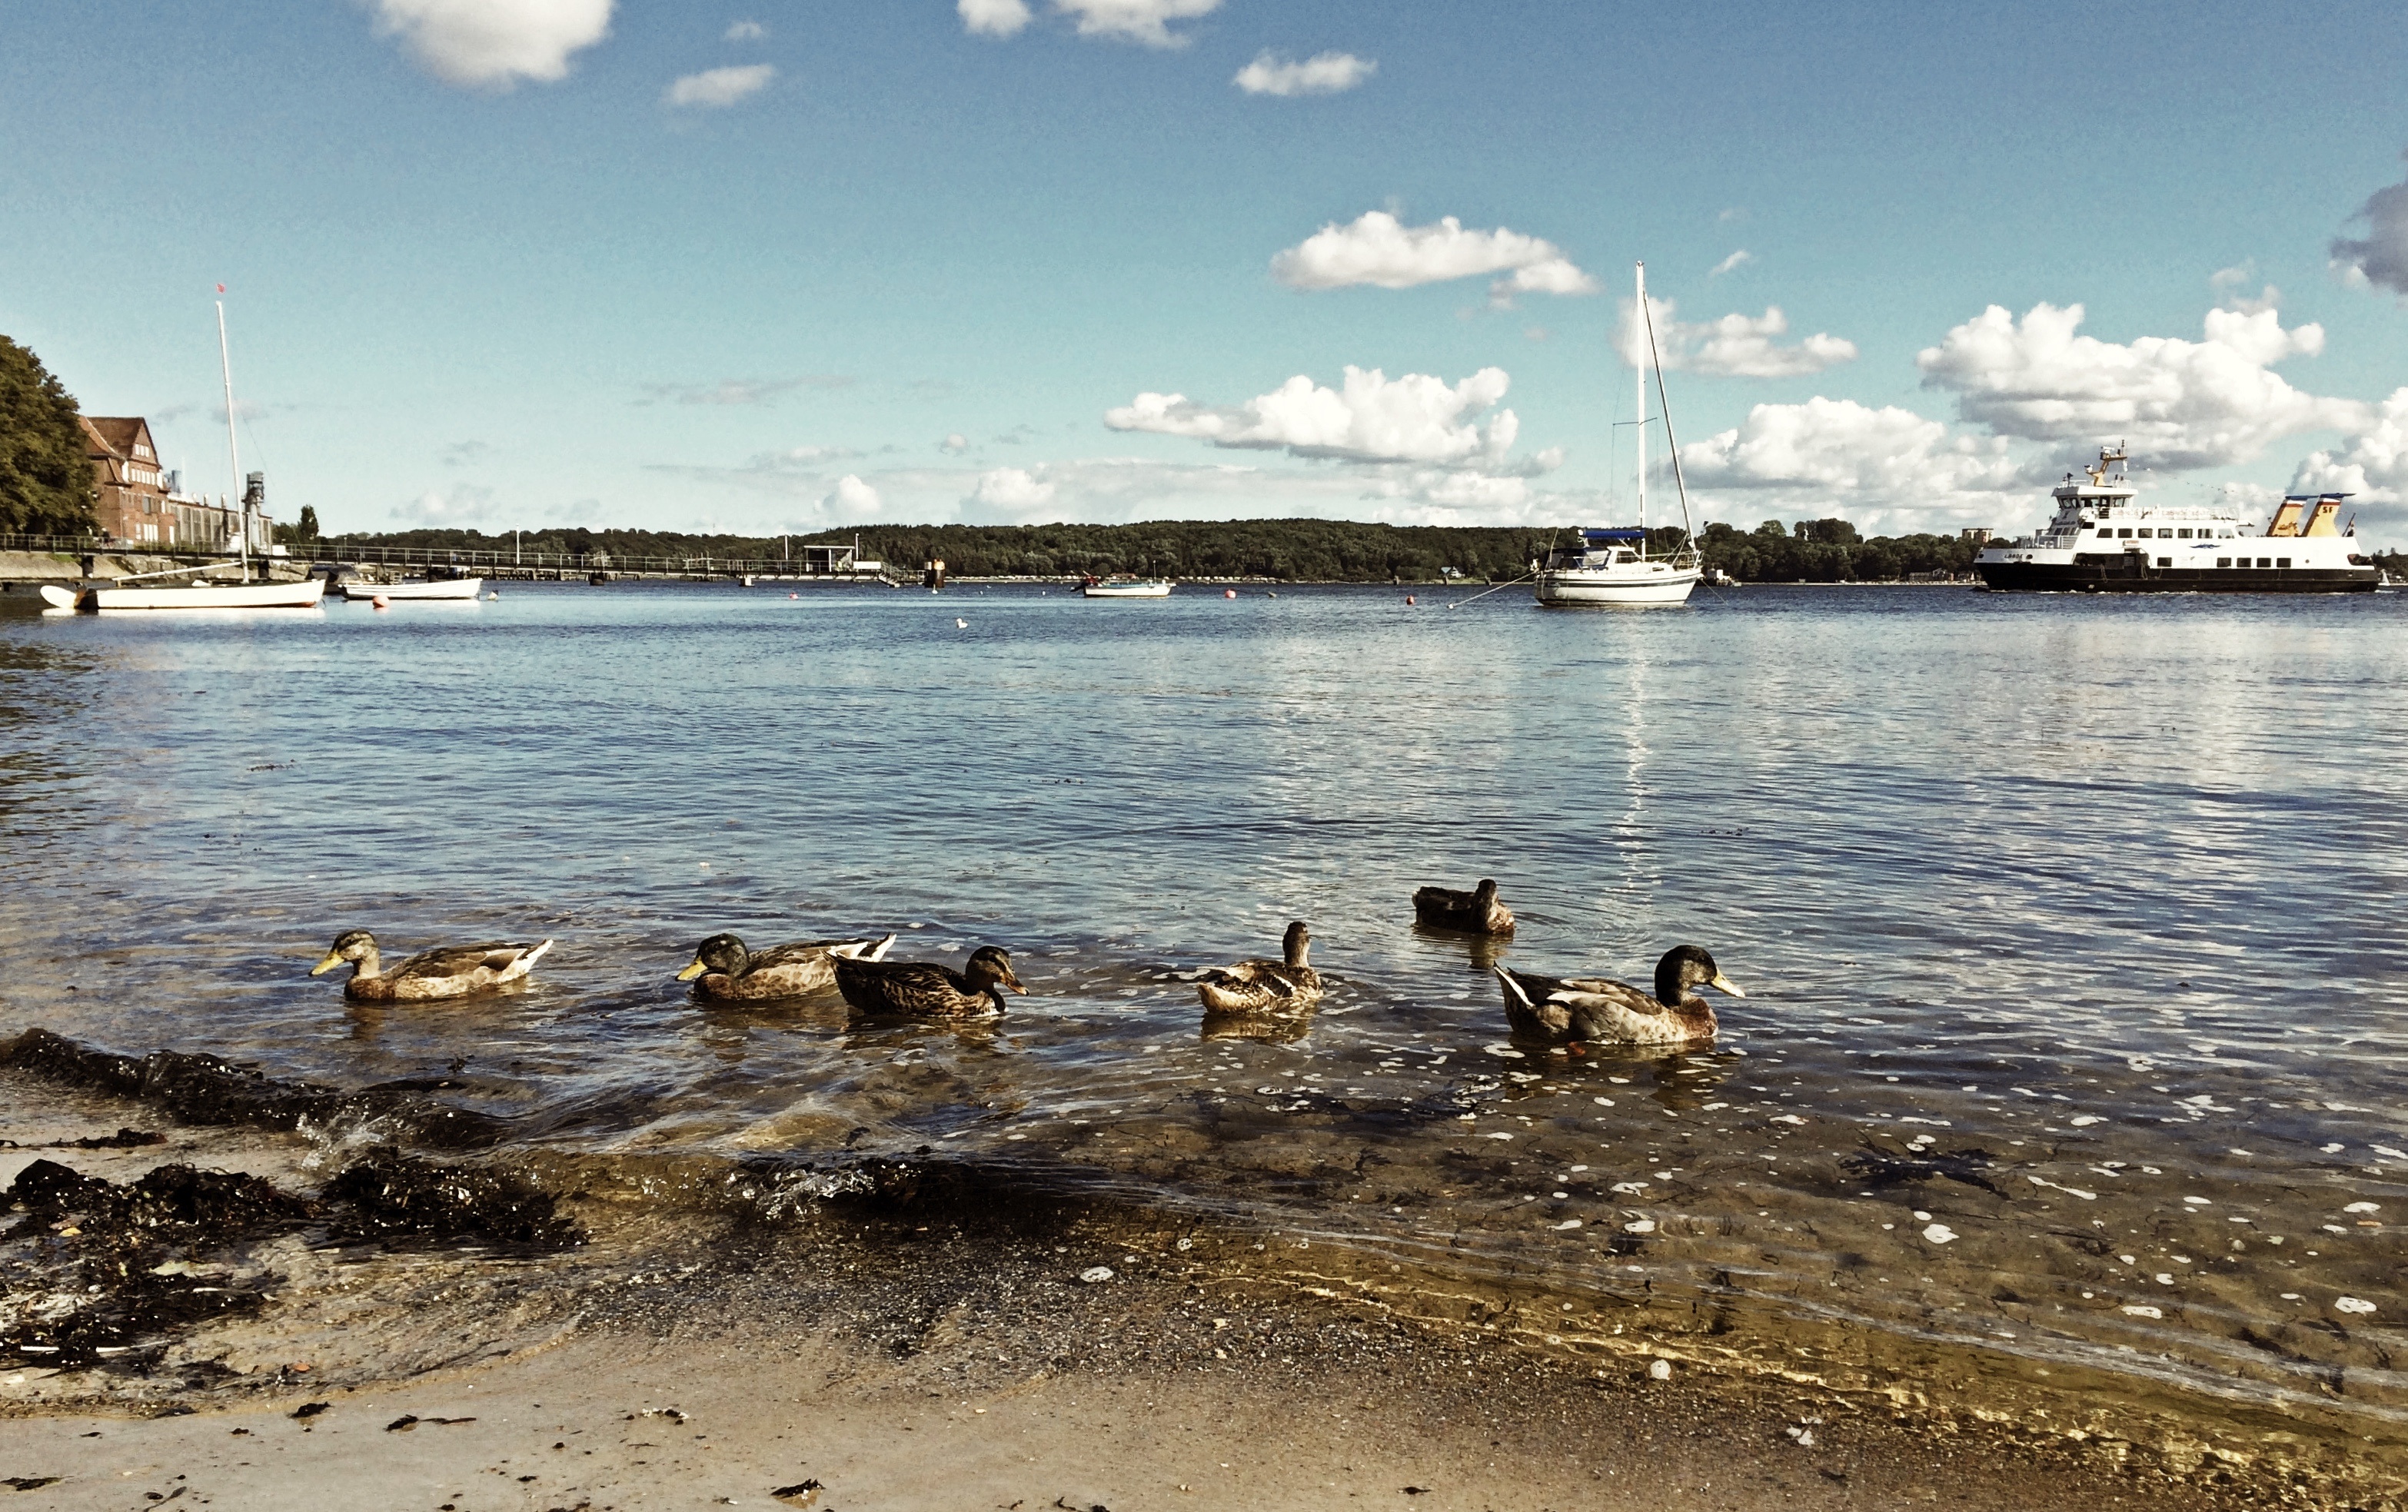
beach, sea, coast, water, morning, shore, wave, bay, body of water, duck